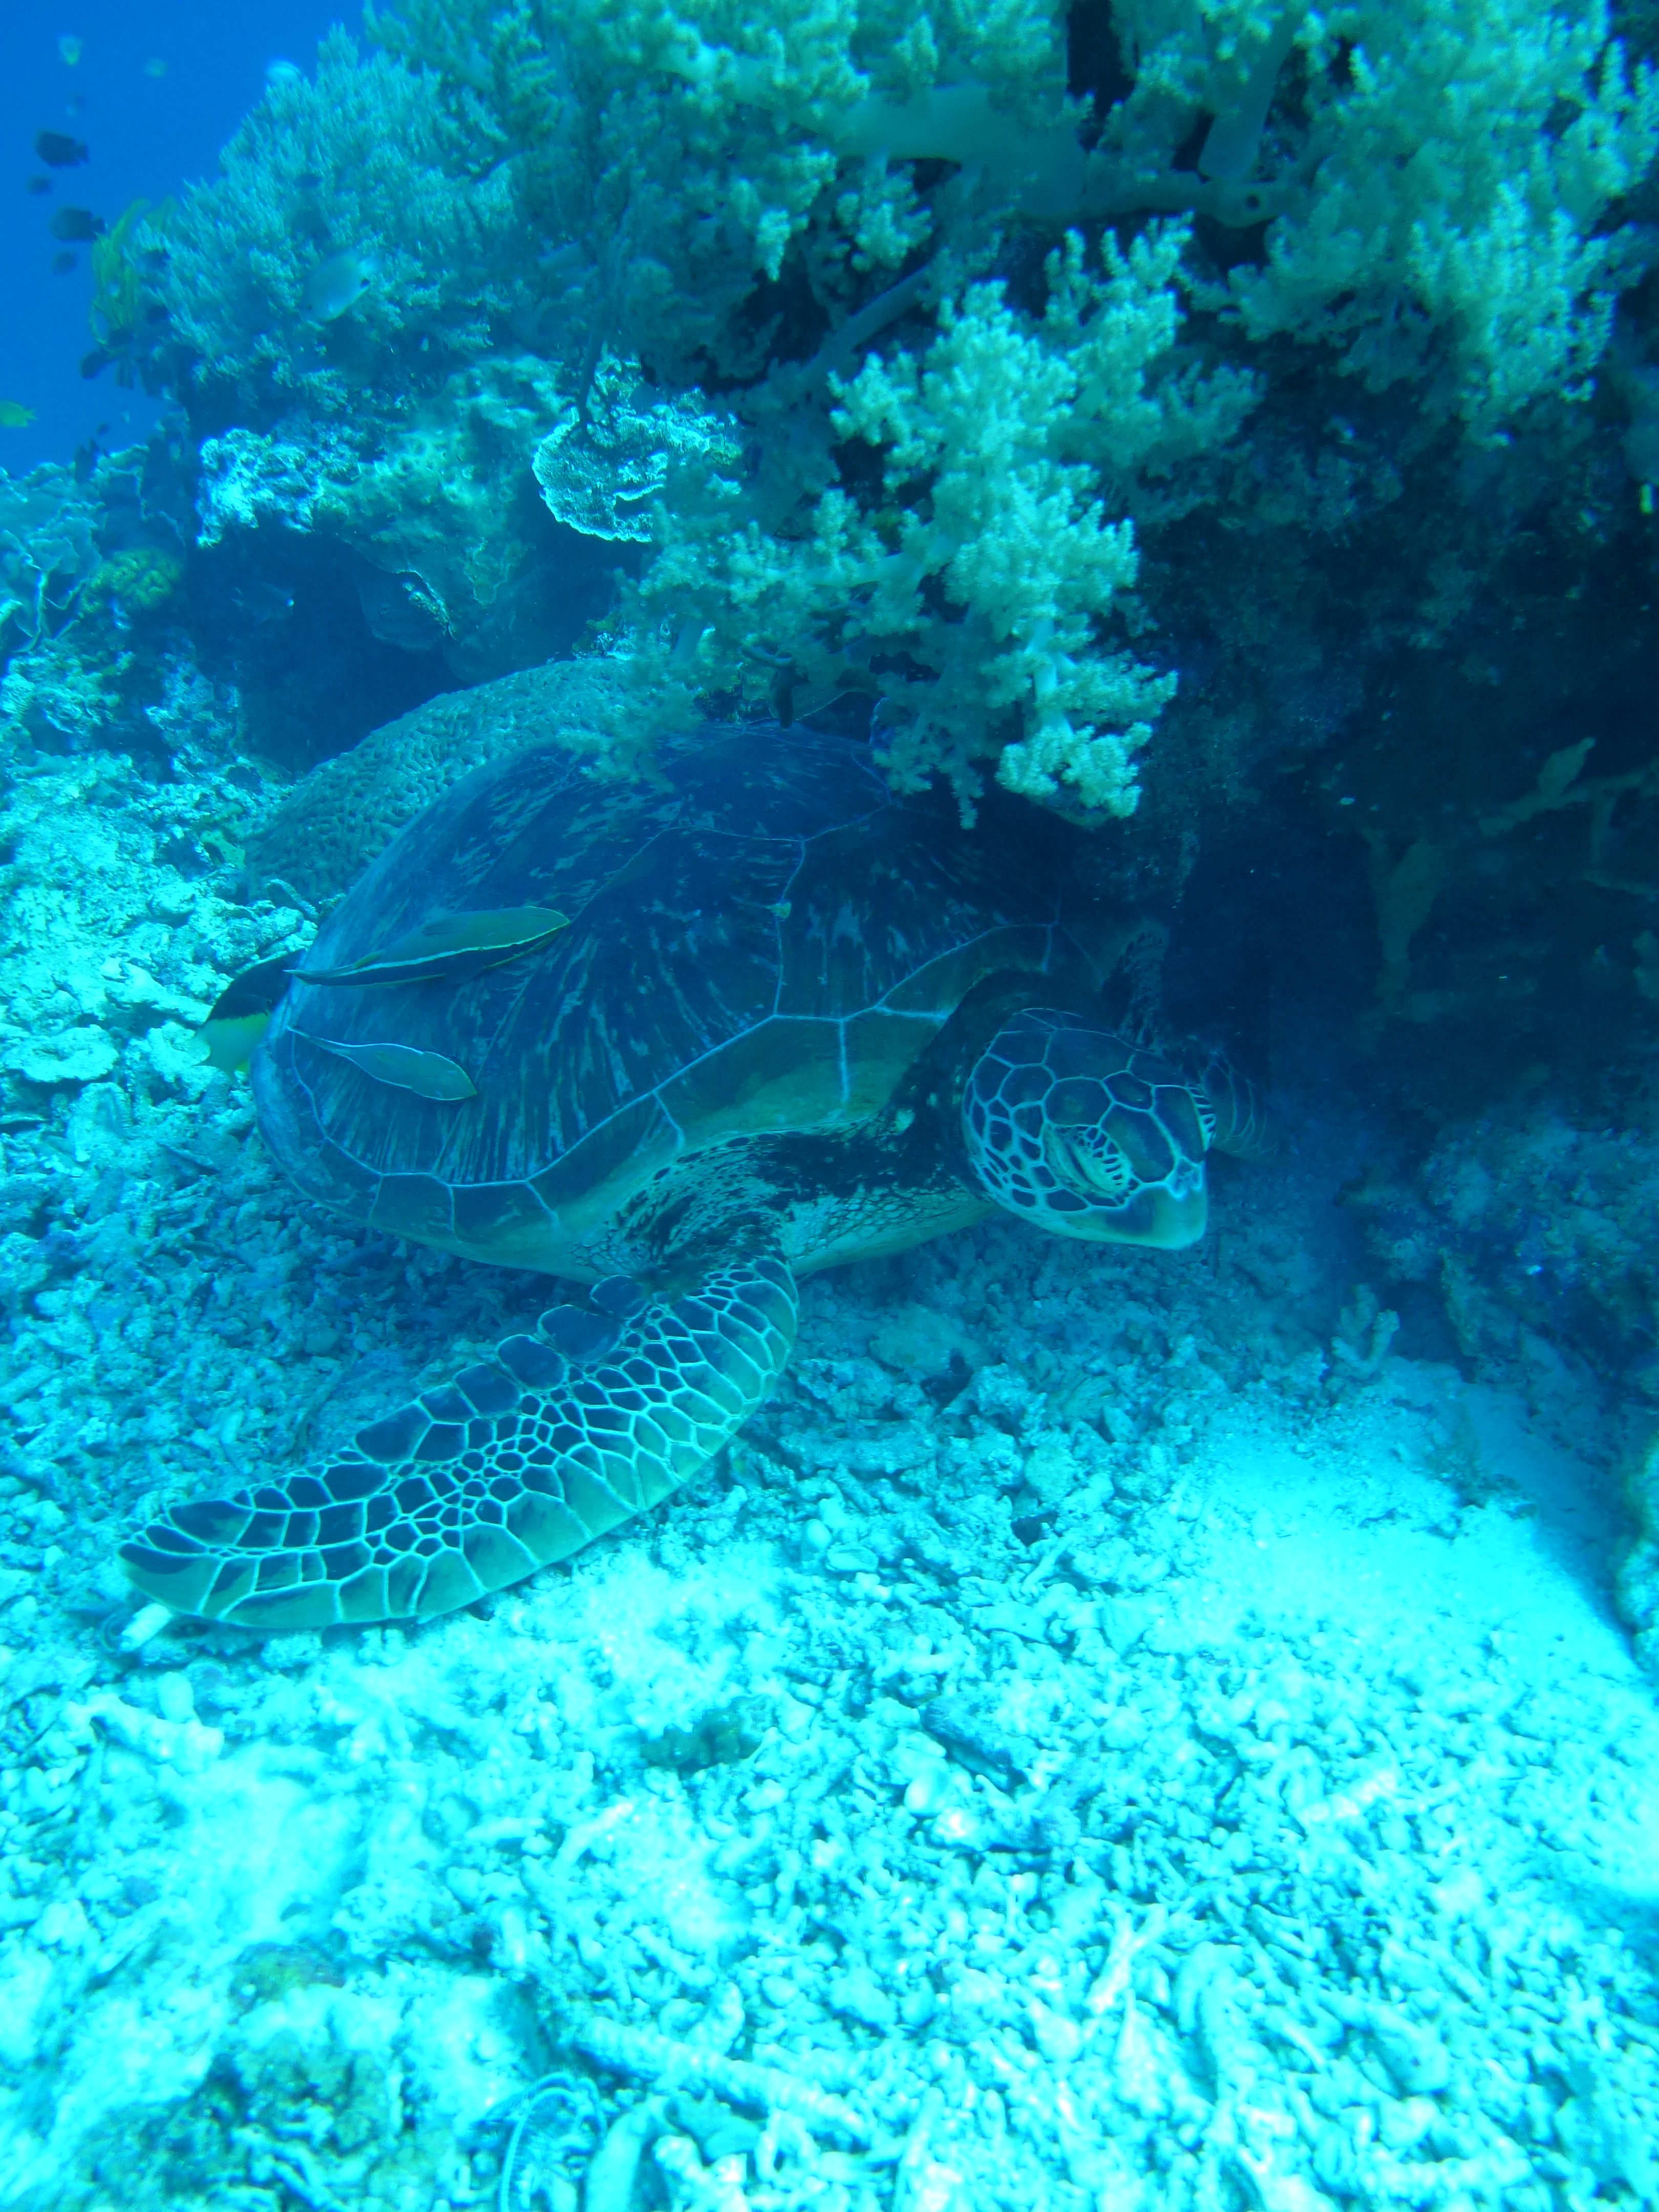
sea, ocean, diving, underwater, biology, turtle, sea turtle, fish, coral, coral reef, marine life, reef, sports, marine biology, coral reef fish